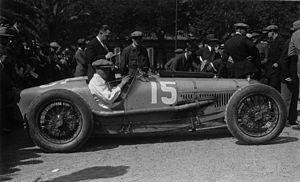
Edmond Jules Bourlier, né le 5 octobre 1895 à Boulogne-Billancourt et mort le 25 mars 1936 à Puteaux, est un pilote automobile de course français, d'épreuves de Grand Prix et d'endurance.
Richard John Beattie-Seaman dit Richard Seaman et surnommé Dick Seaman, né le 4 février 1913 à Chichester et mort le 25 juin 1939 à Spa, est un pilote automobile britannique. Considéré comme l'un des meilleurs, sinon comme le meilleur pilote de Grand Prix britannique de l'entre-deux-guerres, il s'impose comme le meilleur coureur de l'année 1936 sur voiturettes puis rejoint Daimler-Benz AG entre 1937 et 1939 avec qui il remporte une Grande Épreuve, le Grand Prix d'Allemagne en 1938. Il trouve la mort lors du Grand Prix de Belgique 1939.
La Delage D8 ou Delage Type D8 est une voiture de prestige du constructeur automobile français Delage, fabriquée entre 1929 et 1939 par Delage.